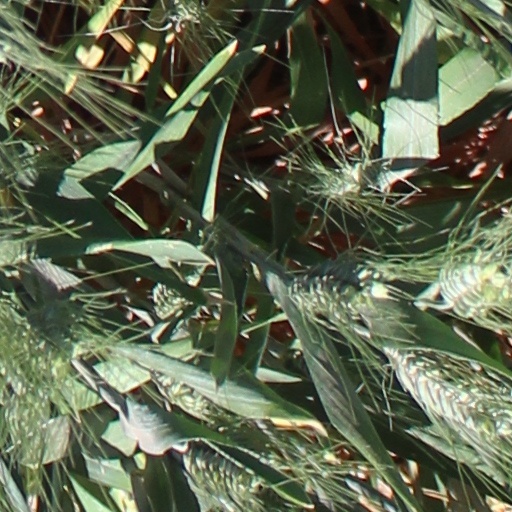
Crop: wheat